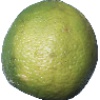
Label: limes